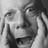
Emotion: surprise